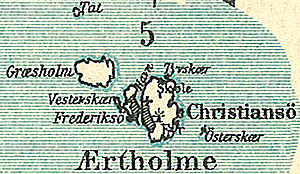
Østerskær
Områdekort.
Kort over Ertholmene nord for Bornholm
Østerskær er et skær, som er det østligste punkt i Danmark og et af Danmarks yderpunkter.